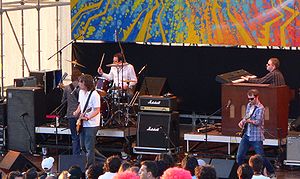
Starsailor
Starsailor i 2006
Starsailor er et engelsk band.